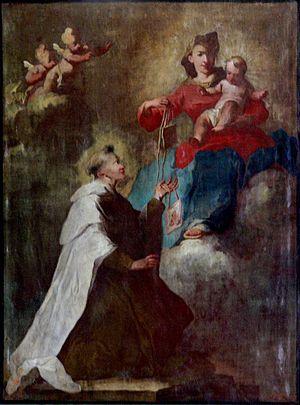
Charles Hans est un jeune carme flamand, mort en odeur de sainteté, sous le nom d'Arnold de Saint-Charles. Sa biographie et son journal spirituel ont été publiés au XVIIe siècle par Michel de Saint-Augustin.
Simon Stock est un carme Anglais du XIIIᵉ siècle. Il a été un des premiers Généraux de l'ordre, et il est resté l'un des plus célèbres. Sa grande notoriété vient d'une vision qu'il aurait eue de la Vierge Marie lui remettant le Scapulaire. Il est vénéré comme bienheureux dans l'Église catholique romaine, et considéré comme saint dans l'ordre du Carmel. Il est fêté le 16 mai ou localement le 17 juillet.